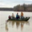
Label: ship